South Beach (nightclub)

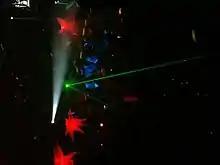
Laser light show at South Beach

South Beach is a nightclub with after hours located in Houston, Texas within the Neartown area which opened in 2001 on the former site of Club Heaven. The dance club located at 810 Pacific Street was popular among the city's gay community. Among South Beach’s many features was a full-color water-cooled matrix laser light show utilizing Kryogen Ifex liquid ice jets that spray out a thick cloud of liquid Ice. The ice jets had the ability to reduce the temperature of the club by in a few seconds.